Washington railway station (England)

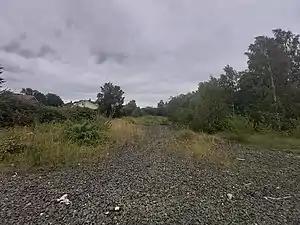
The station site in 2020

Washington railway station served the town of Washington, Tyne and Wear, England from 1835 to 1963, initially on the Stanhope & Tyne Railway and later the Leamside line.